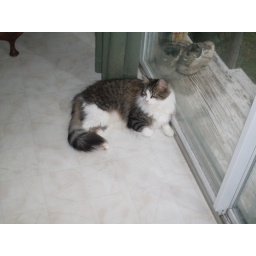
this is the fat fur ball that sheds all over the house 24/7